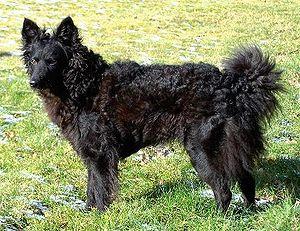
Le Mudi est une race de chiens de troupeau d'origine hongroise.